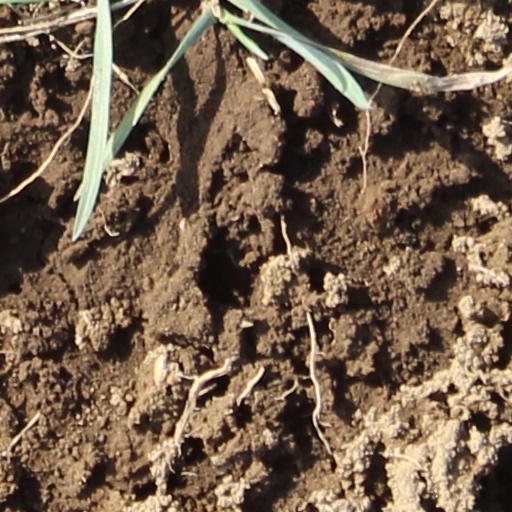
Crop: wheat